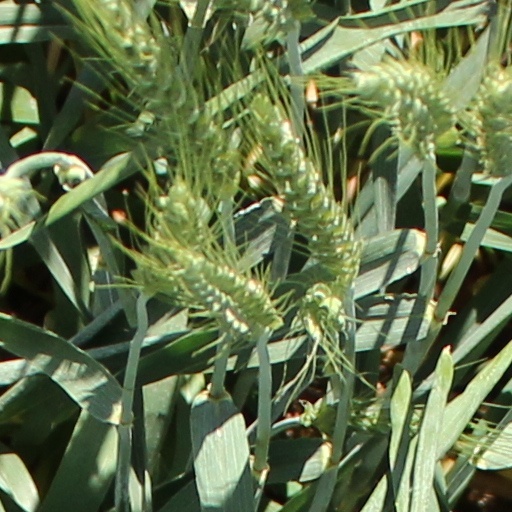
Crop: wheat